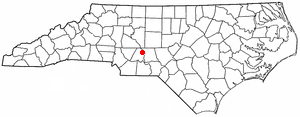
Badin est une ville du sud-est États-Unis, située près de Salisbury (Caroline du Nord), qui a pris le nom d'Adrien Badin, son fondateur et l'initiateur de l'implantation de la première usine de production d'aluminium en Caroline du Nord.